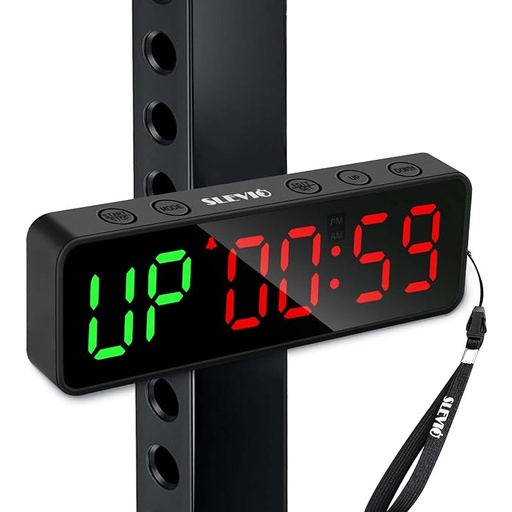
Small Gym Timer Clock Stopwatch Magnetic Workout Interval Timer, Large LED Digital Display, Home Accessories Countdown Clock for Home Gym Garage Schools
About This 𝐏𝐨𝐰𝐞𝐫𝐟𝐮𝐥 𝐌𝐚𝐠𝐧𝐞𝐭𝐢𝐜 𝐃𝐢𝐠𝐢𝐭𝐚𝐥 𝐂𝐥𝐨𝐜𝐤: SLEVIO sports timer case is wrapped in non-slip rubber, 0.8*1.6 inches built-in magnetic spine and large digital timer, no matter how much shaking you make during exercise, it can be firmly sucked on any metal (steel) surface, and at the same time let you can clearly see the time on the screen. 𝐔𝐩𝐠𝐫𝐚𝐝𝐞𝐝 𝐁𝐫𝐢𝐠𝐡𝐭𝐧𝐞𝐬𝐬 𝐚𝐧𝐝 𝐕𝐨𝐥𝐮𝐦𝐞 𝐂𝐨𝐧𝐭𝐫𝐨𝐥: The upgraded garage gym equipment timer has an anti-glare lens, making the numbers clearly visible for boxing home gyms, garage gyms, shot timers and outdoor workouts; while the volume control allows you to adapt to different sports environments 𝟑𝟎 𝐇𝐨𝐮𝐫𝐬 𝐨𝐟 𝐁𝐚𝐭𝐭𝐞𝐫𝐲 𝐋𝐢𝐟𝐞: The interval timer can last up to 30 hours on a single charge. The home gym accessories for men also has a low battery reminder function, so you will never start training at the risk of running out of battery during exercise. 𝐏𝐨𝐫𝐭𝐚𝐛𝐥𝐞 𝐖𝐨𝐫𝐤𝐨𝐮𝐭 𝐓𝐢𝐦𝐞𝐫: The size of the timer clock is 6.9*2.3*0.98 inches, so small that you can put it directly in your pocket. Gym timer clock for home gym, home garage gym, school, park, you can bring it and start your training anywhere. 𝐔𝐩𝐠𝐫𝐚𝐝𝐞 𝐏𝐨𝐰𝐞𝐫𝐟𝐮𝐥 𝟏𝟏 𝐅𝐮𝐧𝐜𝐭𝐢𝐨𝐧: Gym clock Including (cL) Clock Display, (nt) 3 groups of Custom for Interval timer (eg. Tabata, Crossfit, HIIT Training), (UP rd) Count Up clock by round (eg. EMOM), (dn rd) CountDown clock by round, (sc) Stopwatch timer, (AL) Alarm Clock, (CT)Ten Seconds Count down, (beep) Volume Control, Brightness adjustment 𝐌𝐚𝐬𝐭𝐞𝐫 𝐲𝐨𝐮𝐫 𝐭𝐢𝐦𝐞: The SLEVIO portable gym timers allows you not to rely on your phone, nor to stare at your watch all the time. Now, join us and let SLEVIO help you master your time. All you need to do is to focus on your exercise. Overview Color : Matte Black Brand : SLEVIO TIMER Material : Plastic Product Dimensions : 7"D x 2.7"W x 1.7"H Manufacturer : SLEVIO TIMER
Brand: SLEVIOTIMER
Category: Sporting Goods > Fitness & General Exercise Equipment > Stopwatches